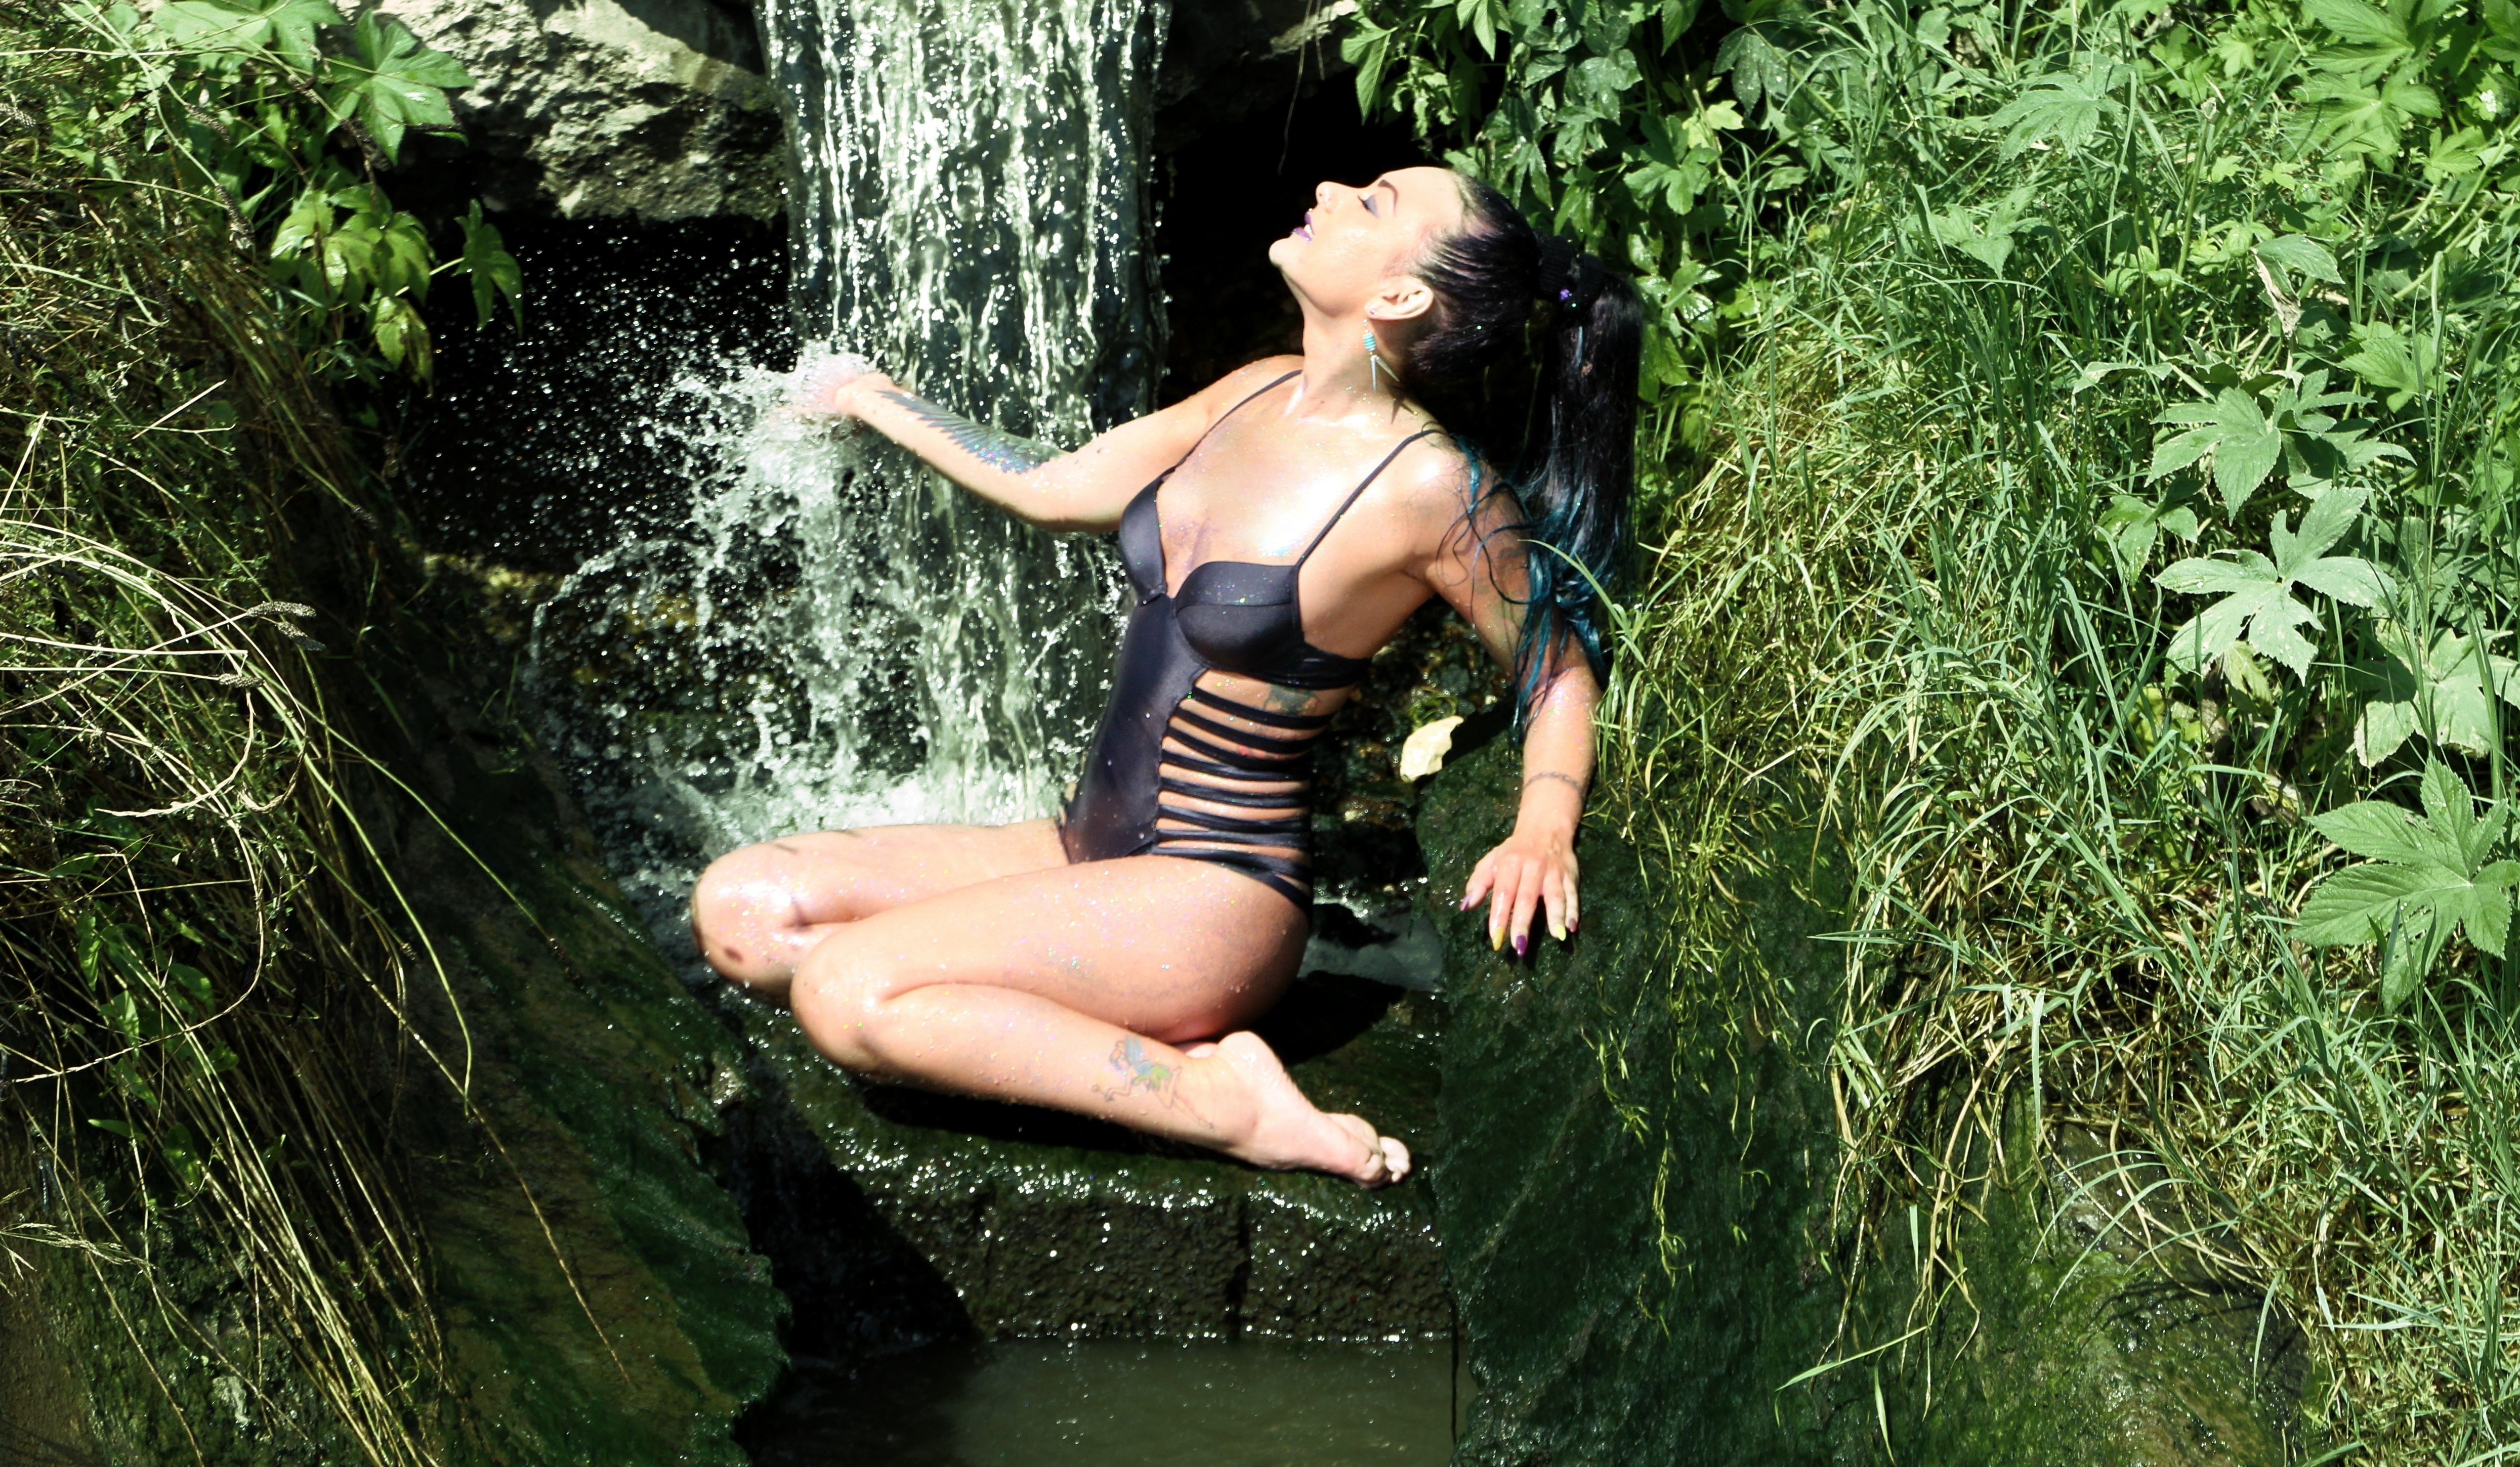
water, nature, forest, grass, girl, woman, sunlight, adventure, wild, model, green, jungle, rainforest, swimsuit, beauty, cascada, habitat, sensual, photo shoot, seduction, natural environment